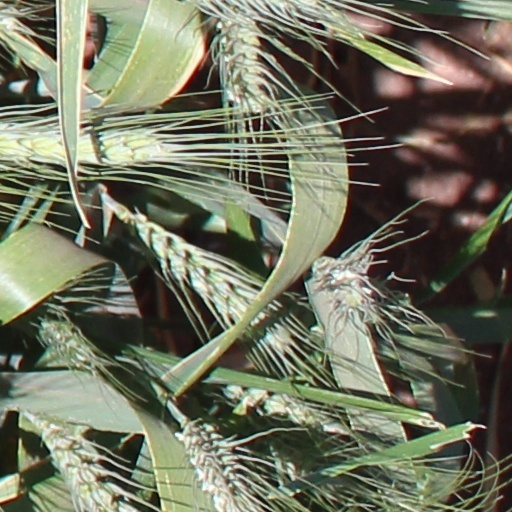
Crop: wheat